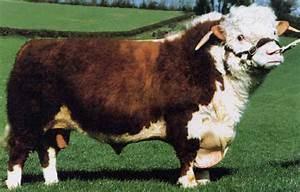
cow